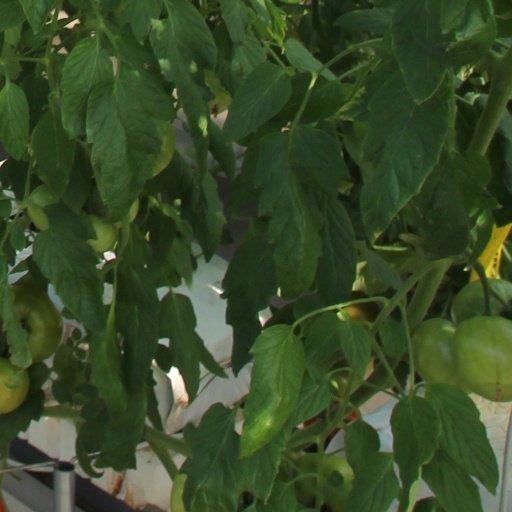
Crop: tomato